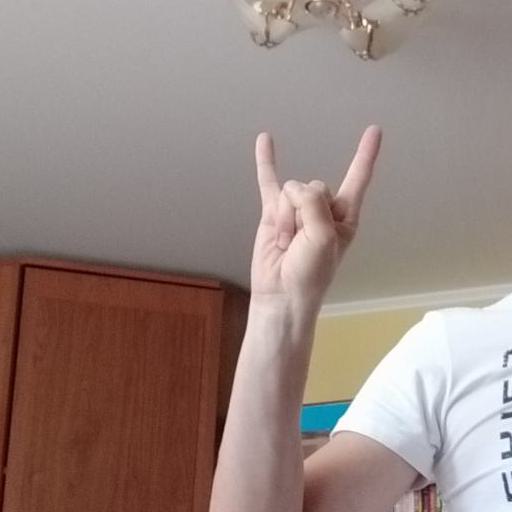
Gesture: rock